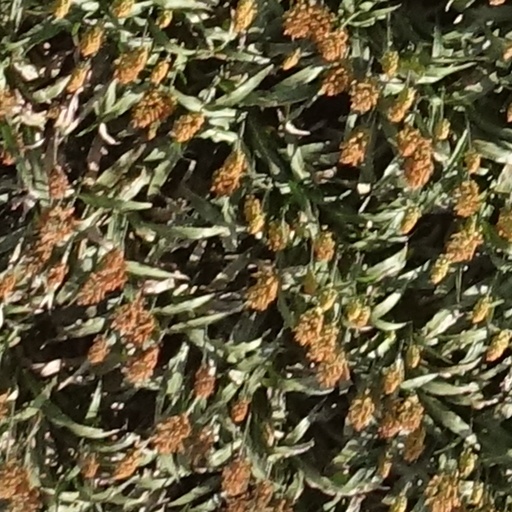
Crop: sorghum